Jamieson–Bennett House

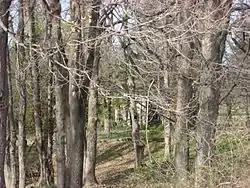
Jamieson-Bennett House through the trees, March 2011

Jamieson–Bennett House is a historic home located at Indianapolis, Marion County, Indiana. It was built in 1936, and is a -story, Tudor Revival style dwelling sheathed in a limestone veneer. It has a tiled gable roof, cast stone trim, and leaded glass windows.